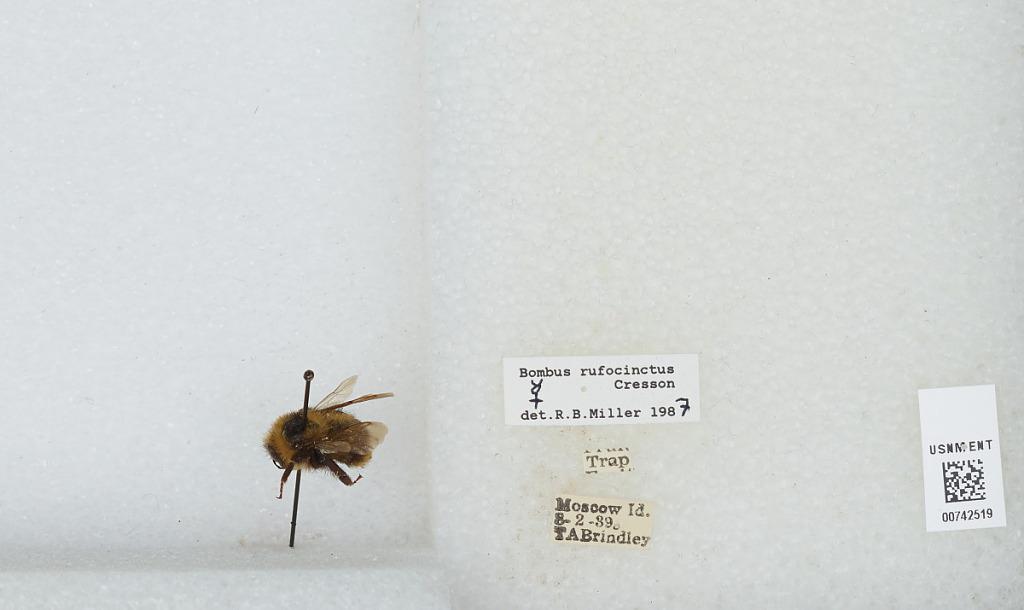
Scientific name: Bombus (Cullumanobombus) rufocinctus Cresson
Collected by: T. Brindley
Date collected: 1939-8-2
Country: United States
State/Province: Idaho
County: Latah
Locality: Moscow
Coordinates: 46.73, -117
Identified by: Miller, R. B.